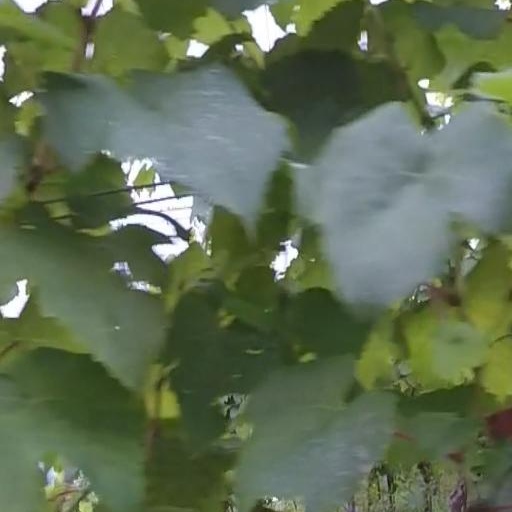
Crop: grape